Realization (figured bass)

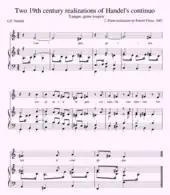
Ex. 13b By Robert Franz, a 'Hegelian' who had sneered at Brahms' effort

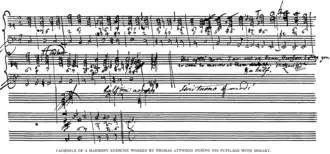
A realization by Thomas Attwood, Mozart's favourite pupil, with Mozart's remarks in English e.g. 'bad bar' and 'come to morrow at three'

Figured basses are realized by editors of performing editions when performers cannot or do not wish to do it by themselves.